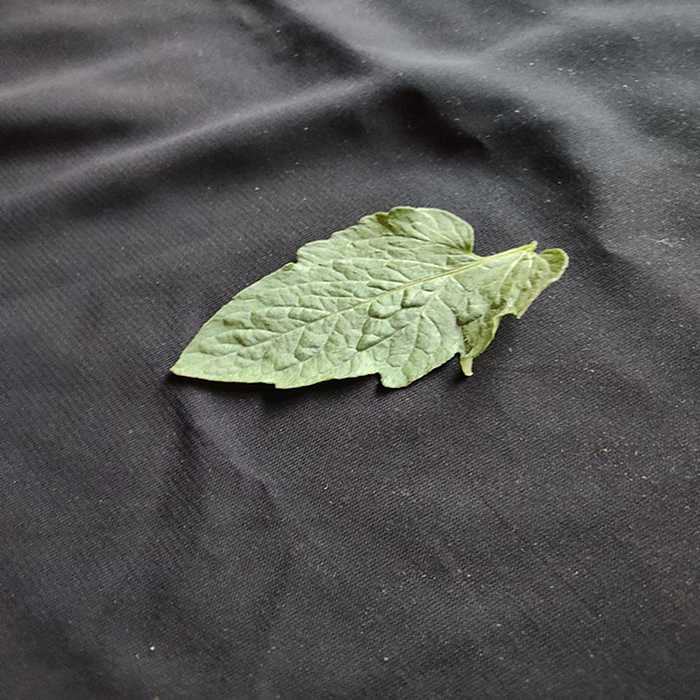
Plant: Tomato
Label: Tomato Fresh leaf